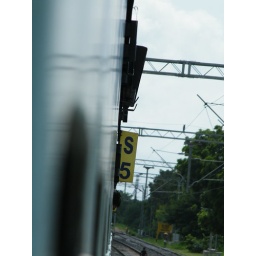
Took this pic in running train standing half out from the door with cam in hand. Good experiment....